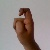
The image shows a hand gesture representing the letter 'X' in Indian Sign Language.